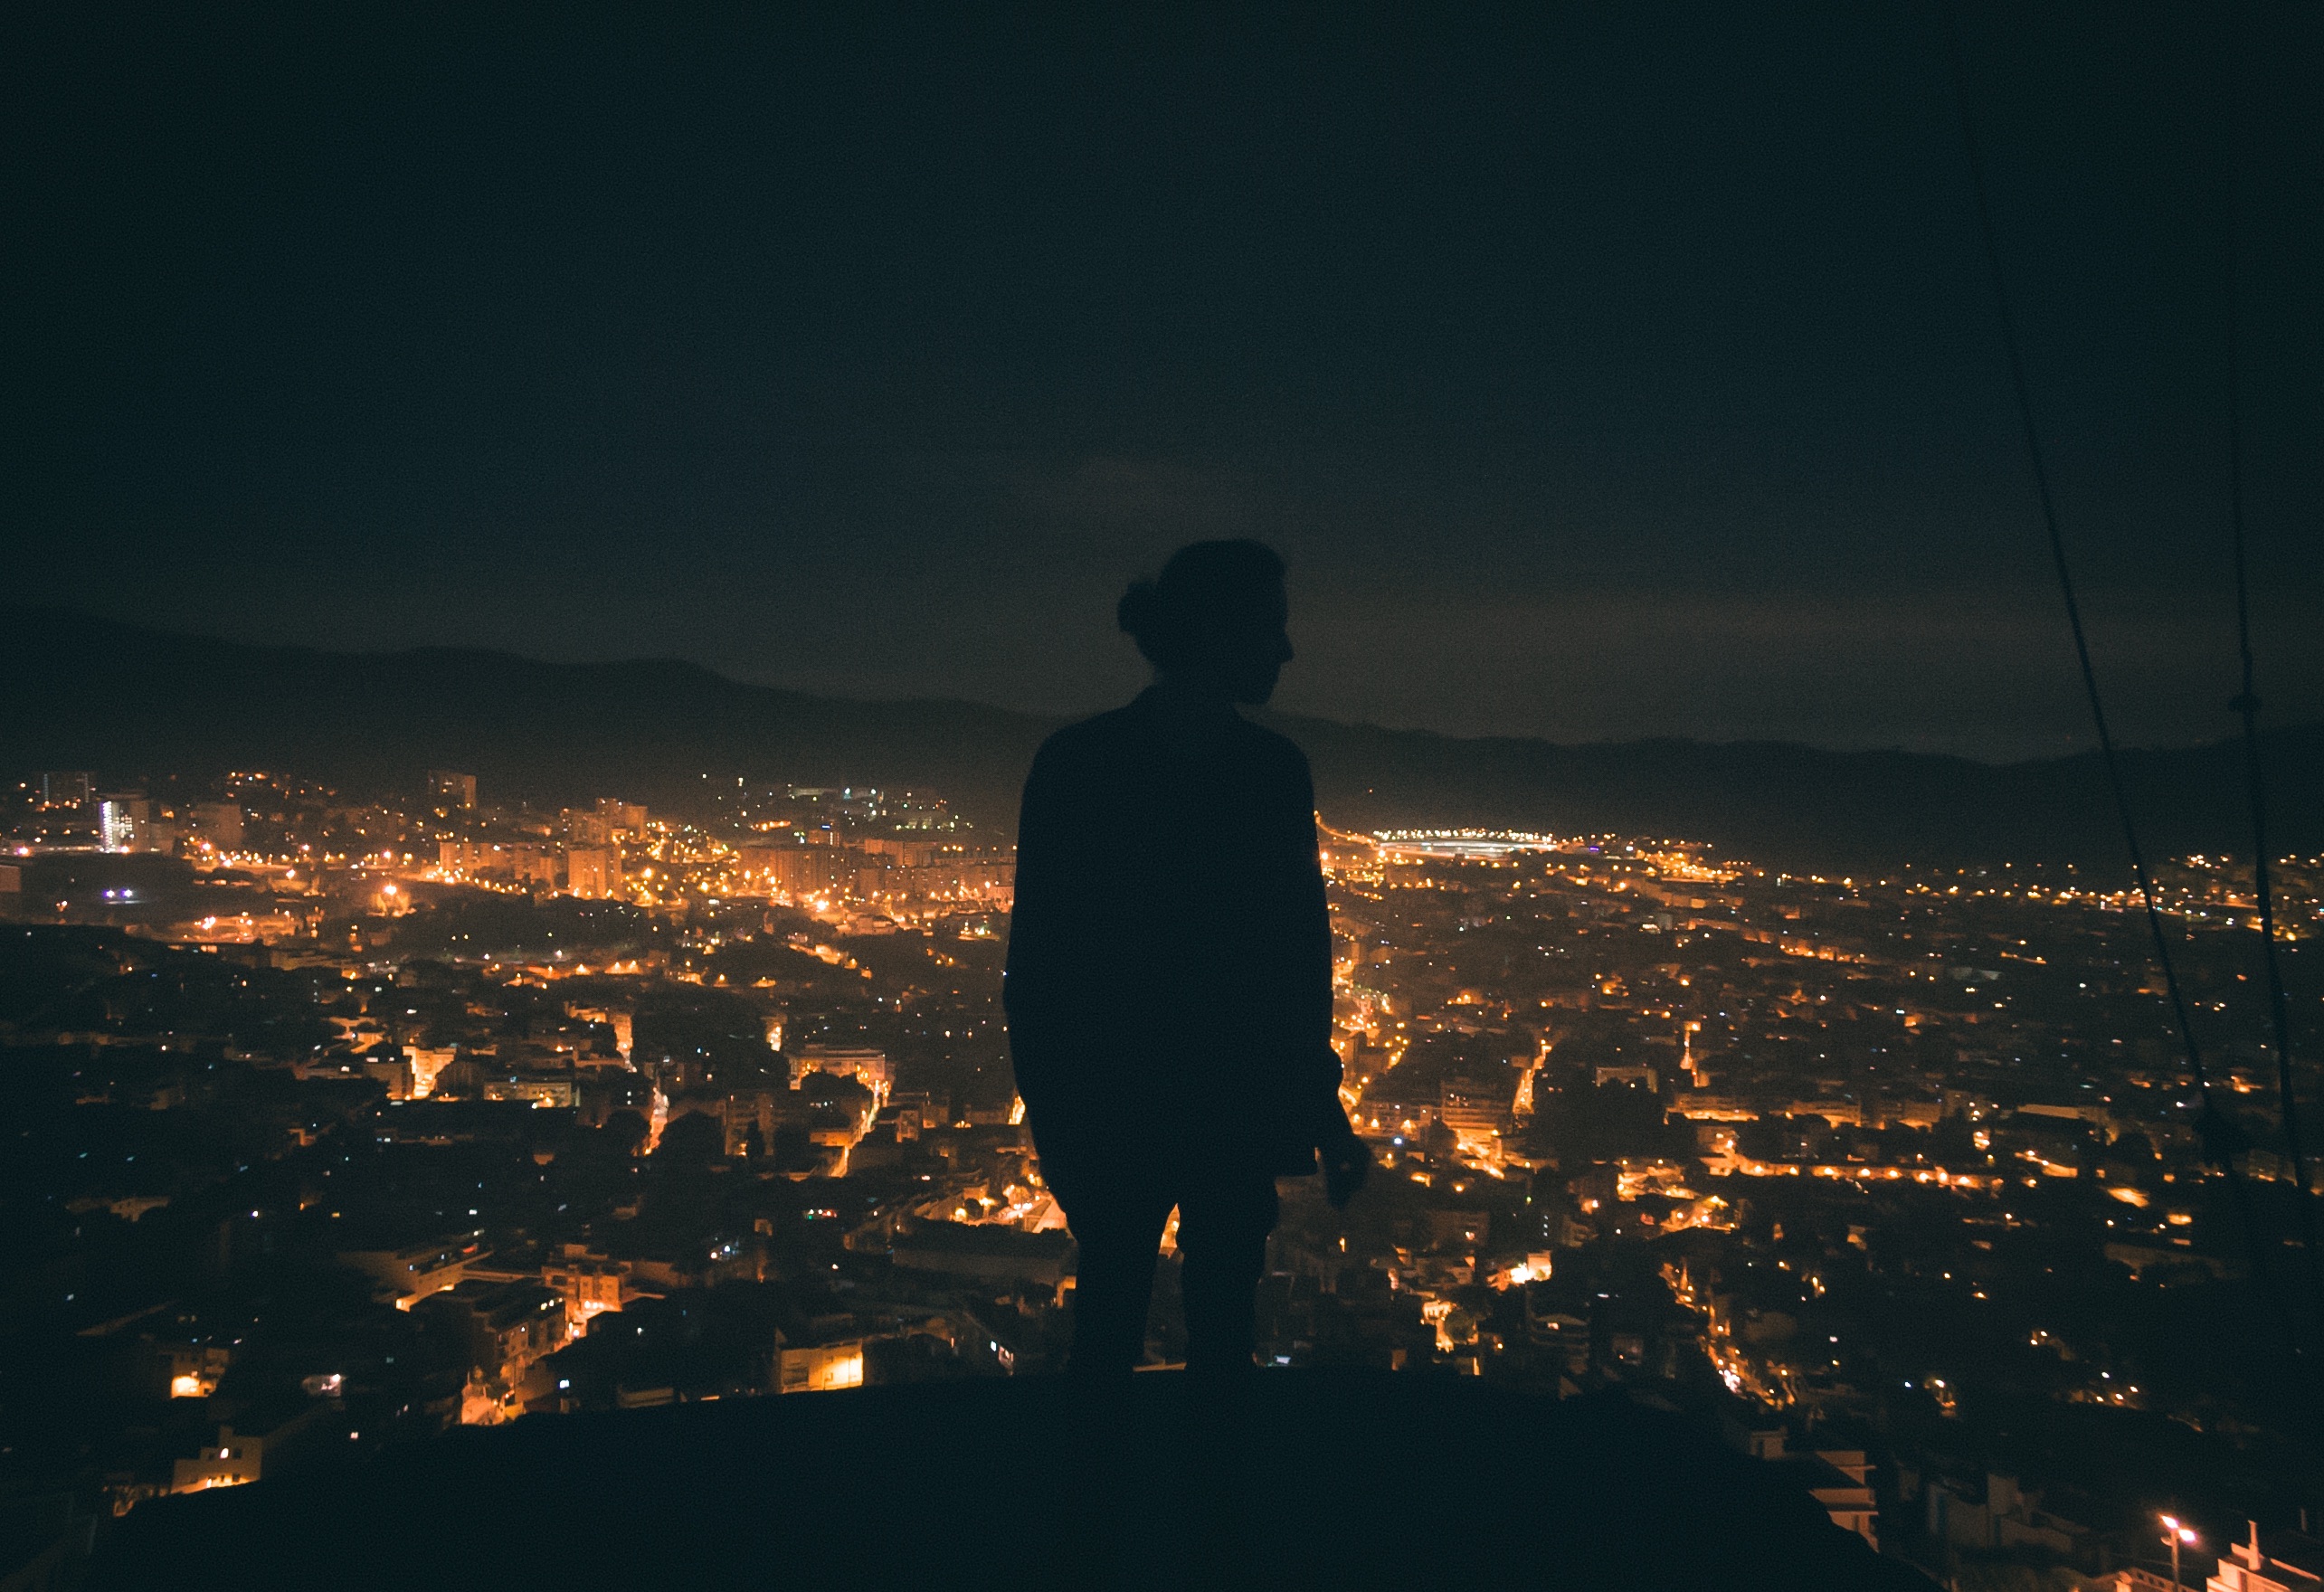
horizon, light, cloud, sky, sunrise, sunset, night, sunlight, morning, dawn, atmosphere, dusk, evening, reflection, darkness, atmosphere of earth